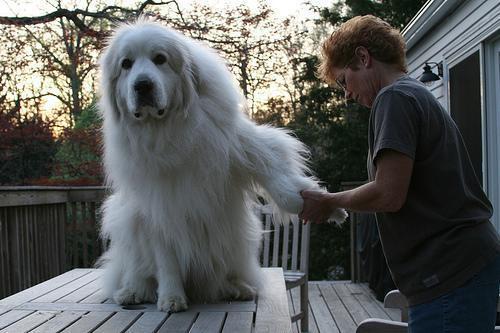
Great_Pyrenees